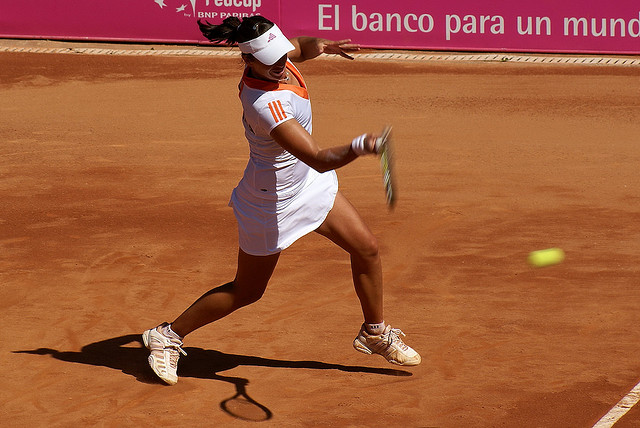
một nữ vận động viên tennis đang xoay người để đánh bóng